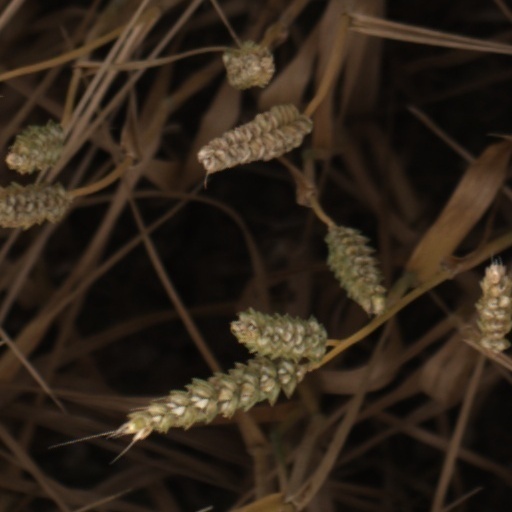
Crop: wheat